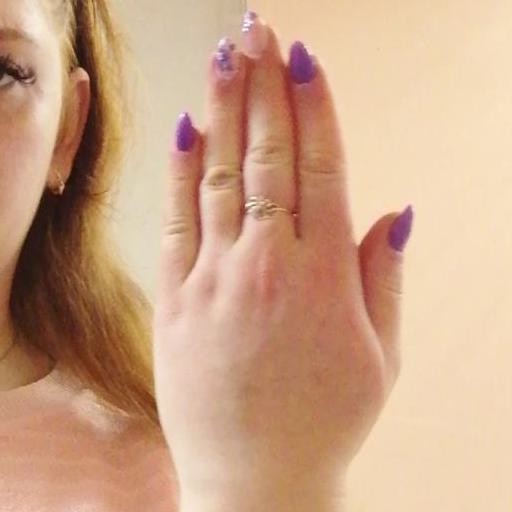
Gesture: stop_inverted